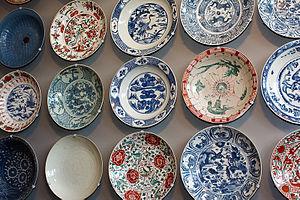
Shantou est une ville-préfecture de la province du Guangdong en Chine. Elle possède le statut de zone économique spéciale. Sa population atteignait 5 391 028 habitants en 2010, d'après le recensement officiel.